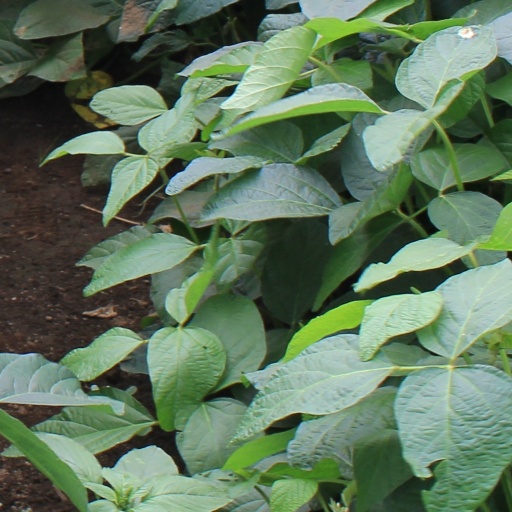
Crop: soybean